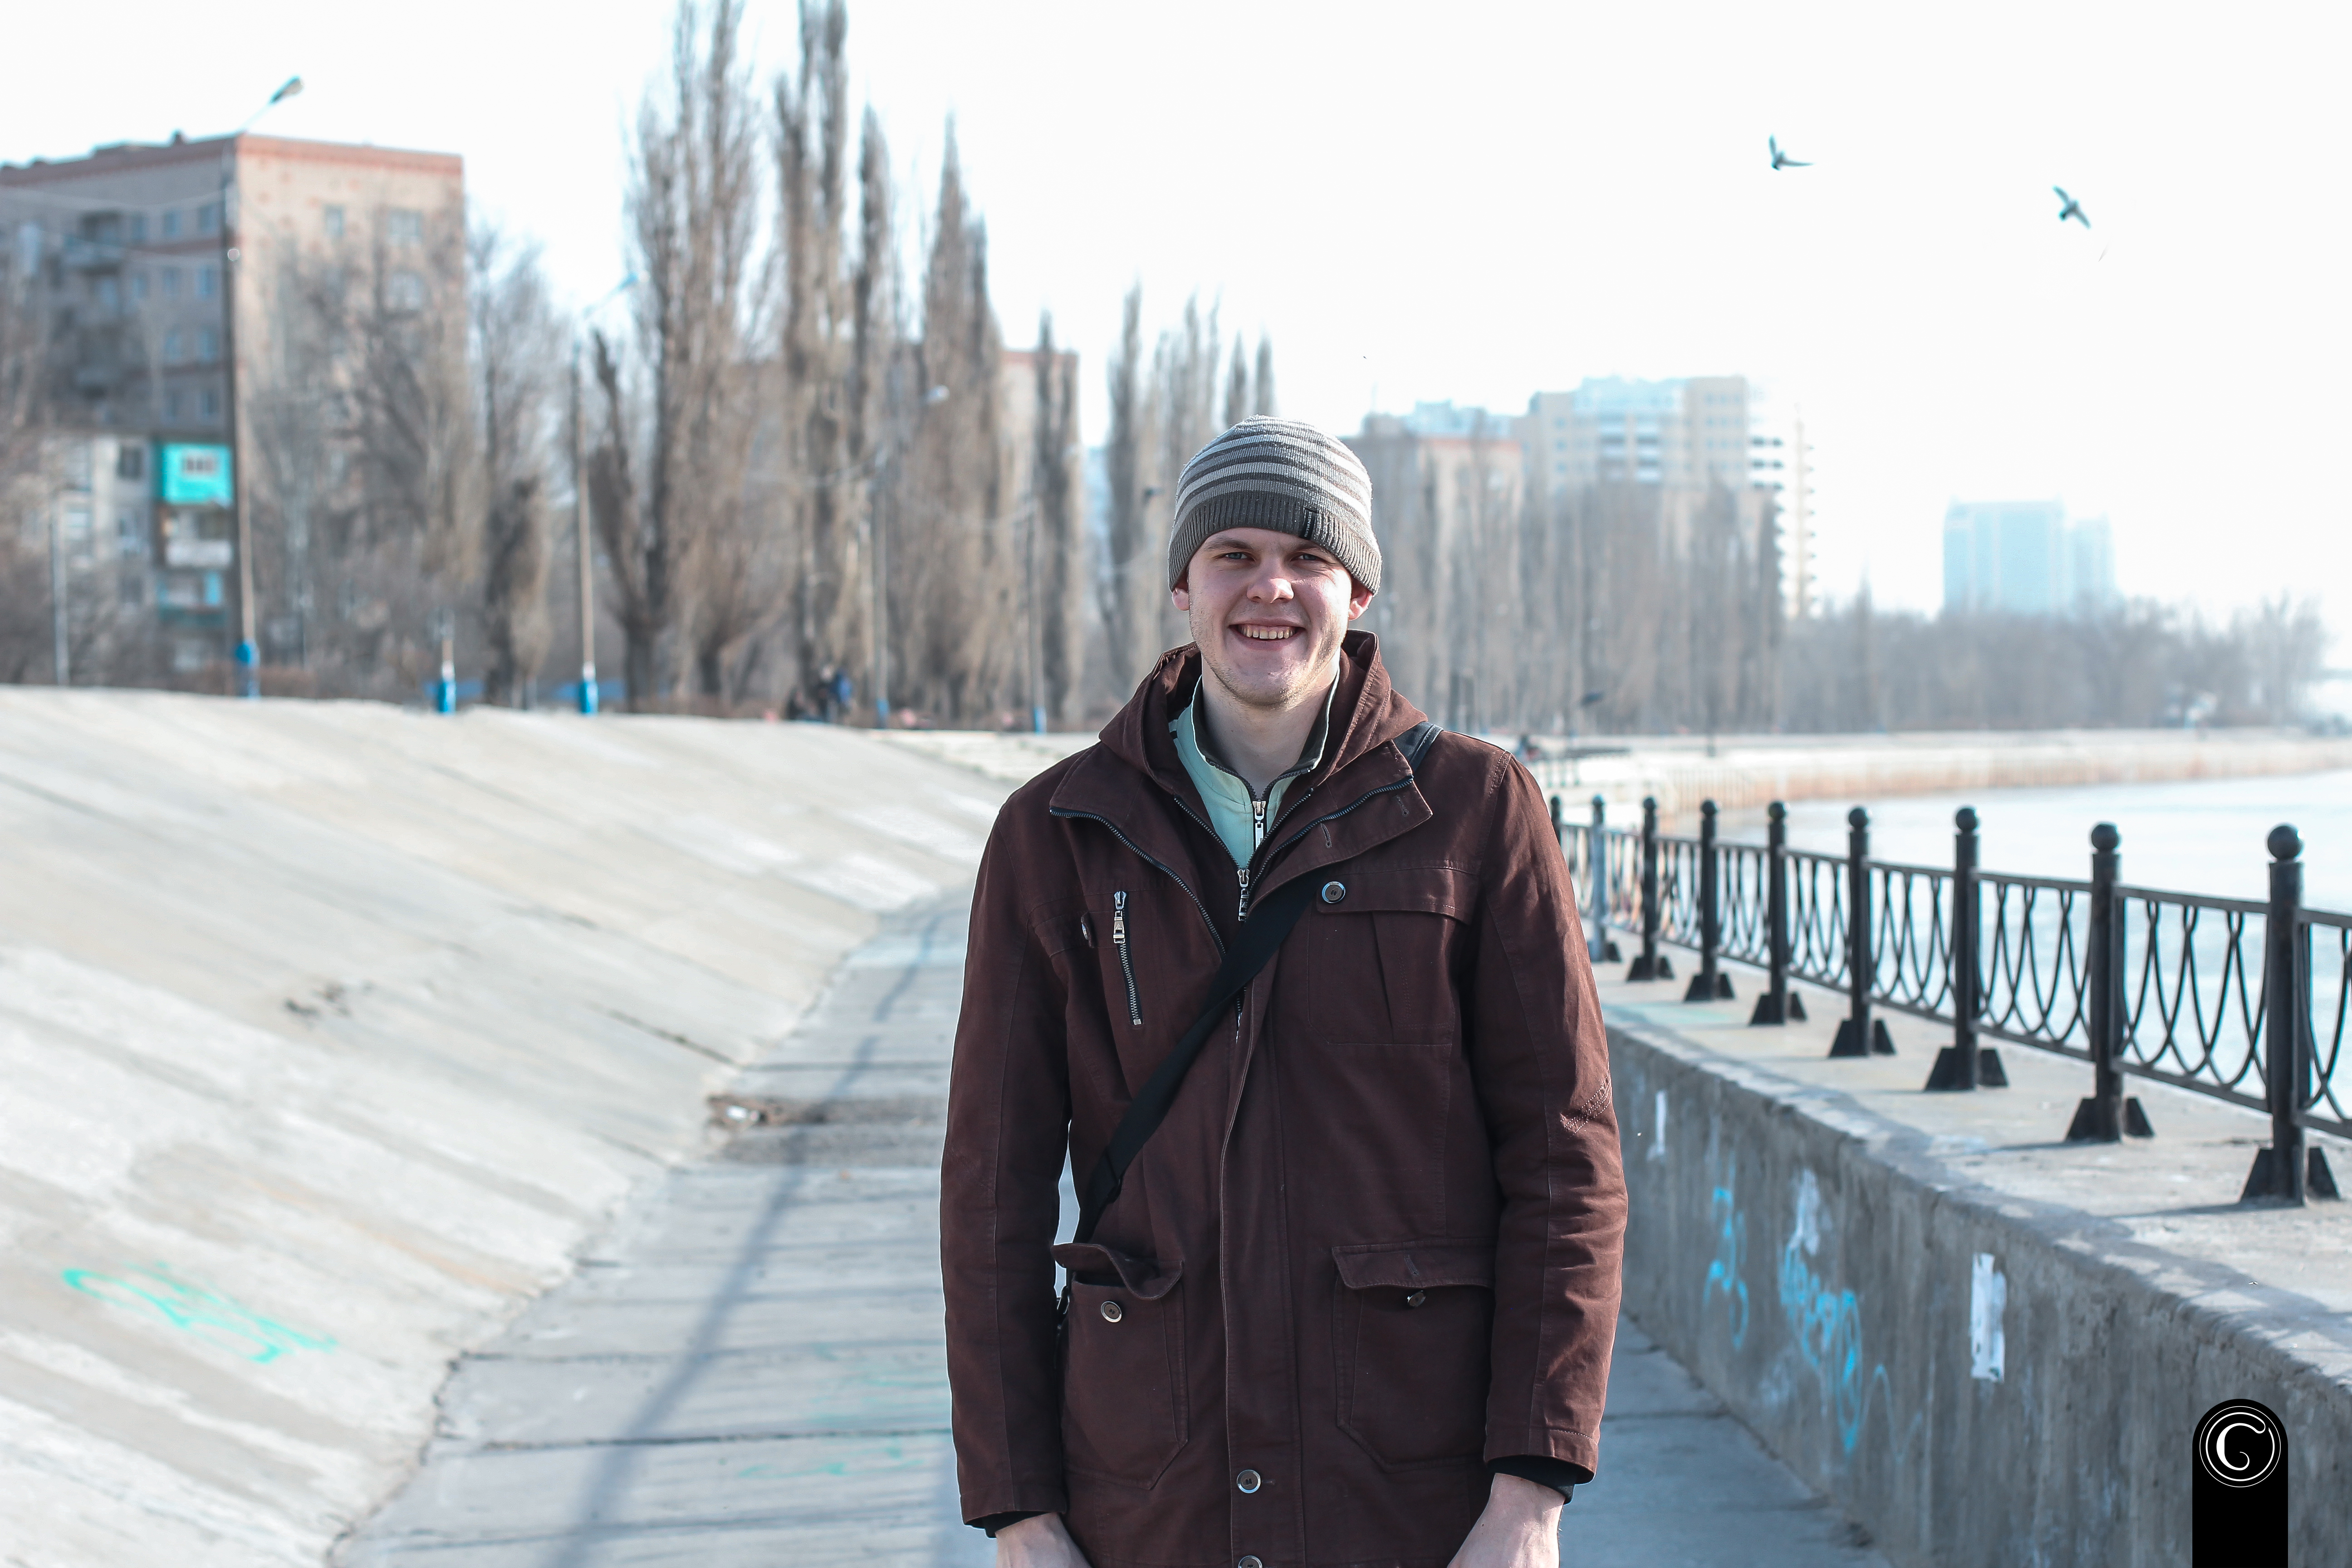
composition, portrait, shore, mood, photograph, people, urban area, winter, snapshot, outerwear, standing, fashion, jacket, coat, street fashion, photography, headgear, leather jacket, travel, tourism, city, freezing, fur, vacation, smile, beanie, trench coat, street, style, overcoat